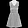
Label: Dress